67th Oregon Legislative Assembly

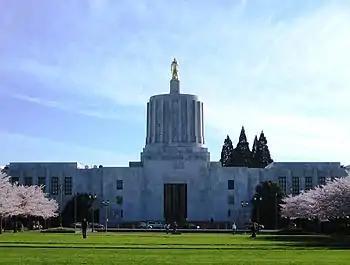
The legislature took place in the Oregon State Capitol, seen here in 2007

The 67th Oregon Legislative Assembly was the legislative session of the Oregon Legislative Assembly that convened on January 11, 1993, and adjourned August 5 the same year.